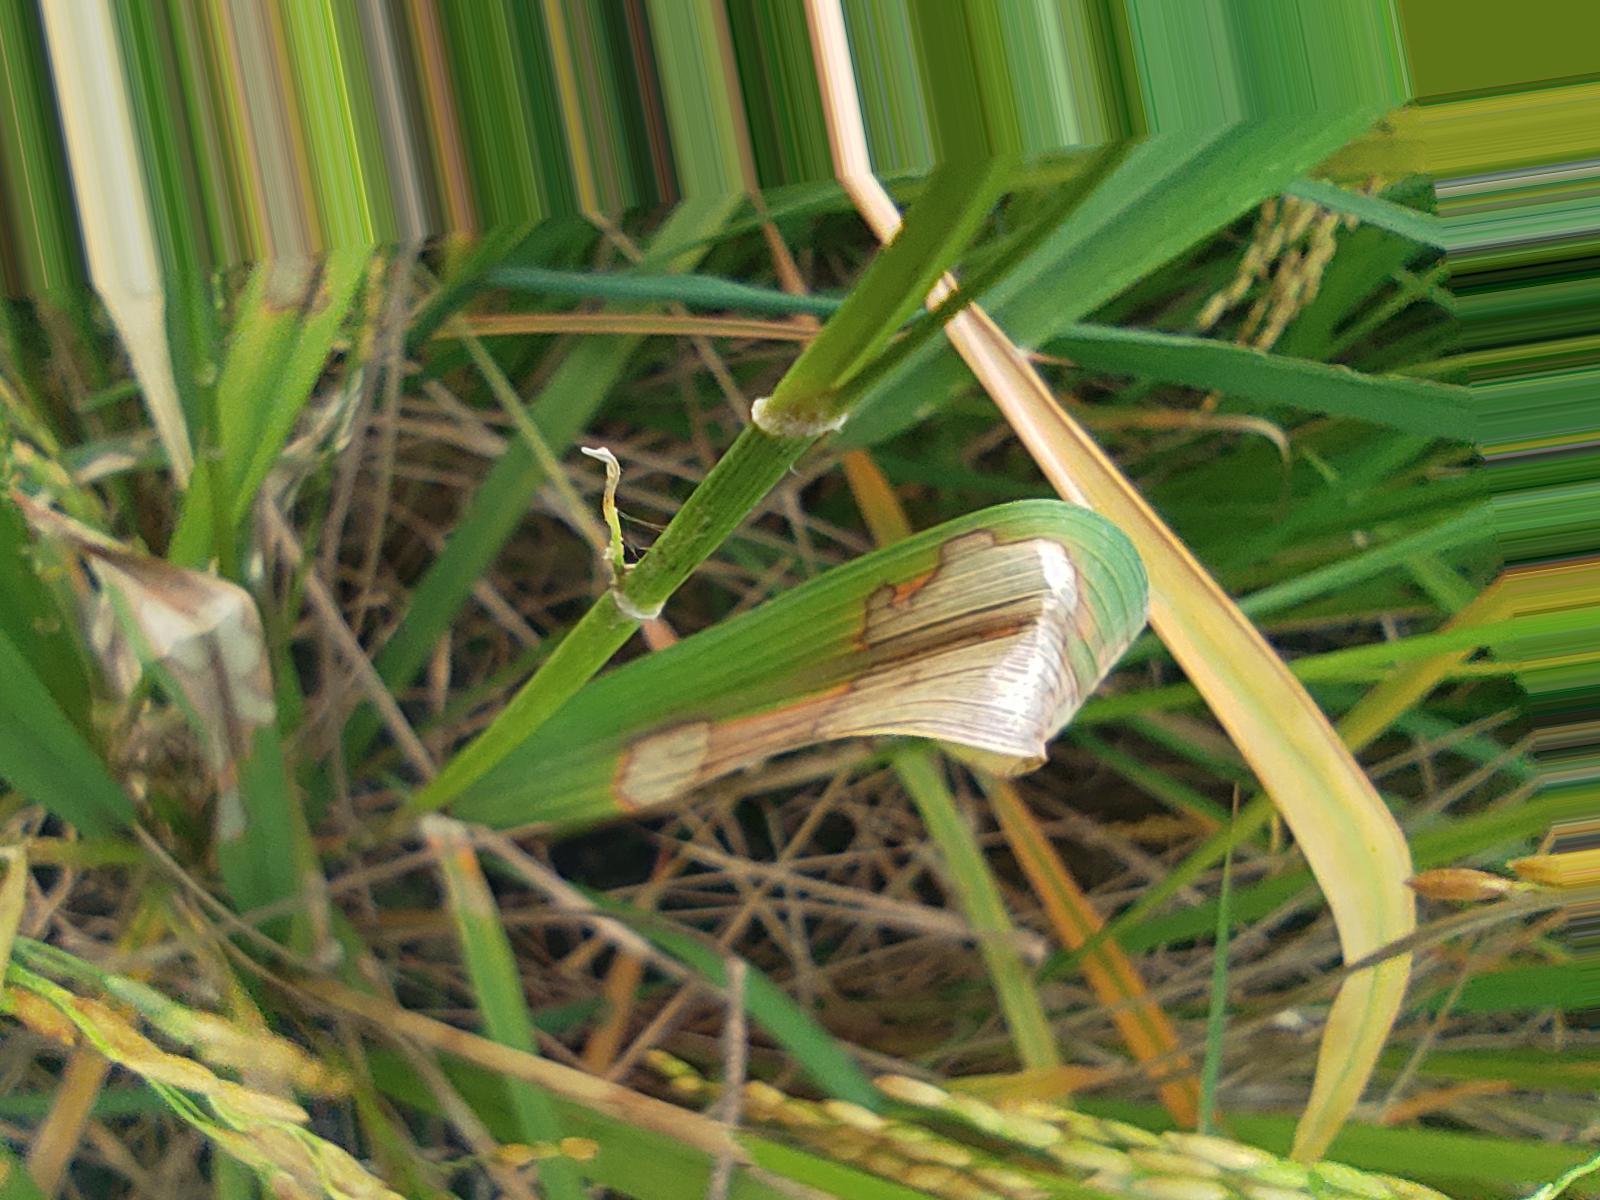
Nhãn: Bệnh Đốm Vằn ( Khô vằn ) ( Sheath Blight )